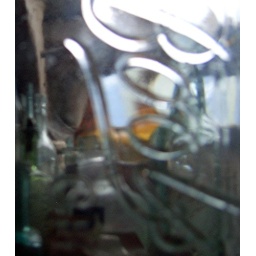
Old bottles in museum window